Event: Nepal Earthquake
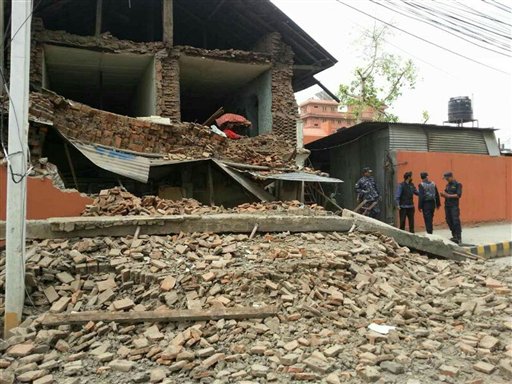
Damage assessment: damage